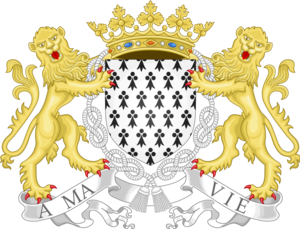
Armoiries du duché de Bretagne
François II, né le 23 juin 1435 à Clisson et mort le 9 septembre 1488 à Couëron, est duc de Bretagne de 1458 à 1488. Quatrième enfant et seul fils survivant de Richard de Bretagne, comte d'Étampes, il devient à la mort de son père comte titulaire d'Étampes puis est désigné héritier présomptif du duché de Bretagne avant d'accéder au duché en 1458. Il est également titré comte de Richemont, de Montfort et de Vertus.
François Iᵉʳ de Bretagne aussi connu sous le nom de François le Bien-Aimé, est né le 11 mai 1414 à Vannes et mort le 19 juillet 1450 au manoir de Plaisance à Saint-Avé. Il est le fils de Jean V le Sage, duc de Bretagne, et de Jeanne de France, fille de Charles VI de France. À la mort de son père, le 29 août 1442, il devient comte de Montfort et duc de Bretagne.
Le Duché de Bretagne est un duché féodal qui a existé de 939 à 1547. Son territoire, partie de celui de l'ancienne Armorique, correspond à la région Bretagne actuelle avec une grande partie du département de la Loire-Atlantique où se trouvent la ville de Nantes et l'ancien pays de Retz.